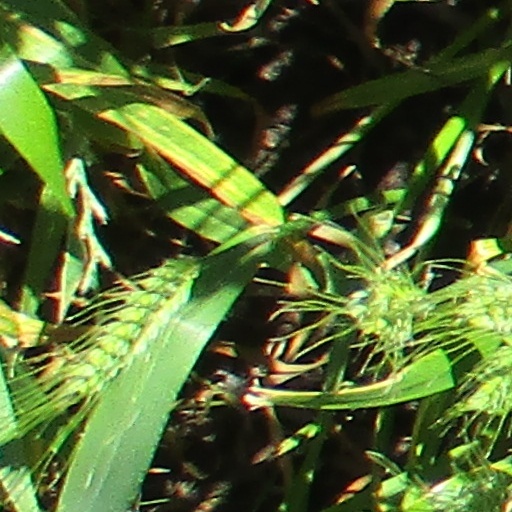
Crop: wheat